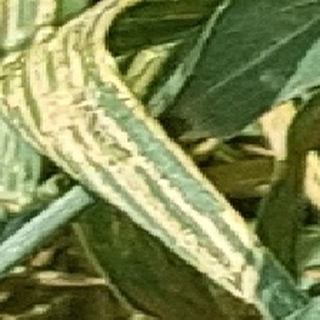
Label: wheat_yellow_rust